Massachusetts House of Representatives' 9th Essex district

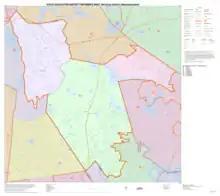
Map of Massachusetts House of Representatives' 9th Essex district, based on the 2010 United States census.

Massachusetts House of Representatives' 9th Essex district in the United States is one of 160 legislative districts included in the lower house of the Massachusetts General Court. It covers part of Essex County. Republican Donald Wong of Saugus has represented the district since 2011.